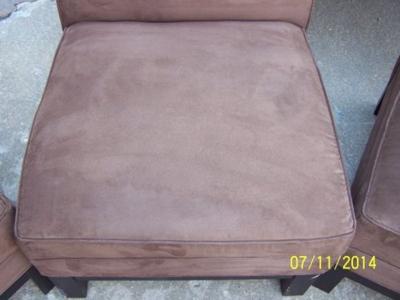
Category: chair